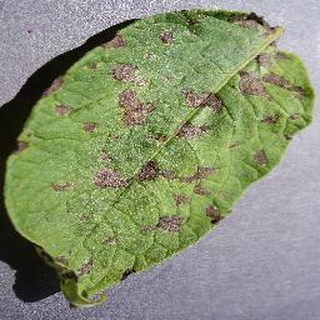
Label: potato_early_blight